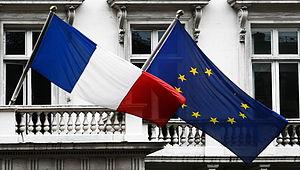
Drapeaux Français puis Européen au consulat de France, Londres.